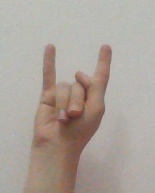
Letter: la